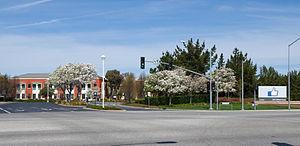
Facebook City ou Zee-Town est un important projet de création de ville nouvelle-campus urbanisé-cité idéale d'environ 80 hectares. Ce projet est lancé en 2012 par Mark Zuckerberg, PDG fondateur de la société américaine de réseautage social Facebook, à Menlo Park, dans la baie de San Francisco, de la Silicon Valley, en Californie, aux États-Unis.